Reign of Alfonso XIII

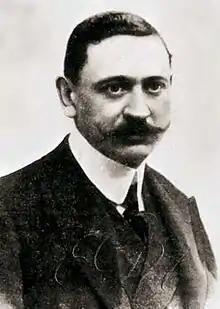
Manuel García Prieto, president of the government who opposed the legalization of the "Defence Juntas" but was forced to resign due to the lack of support from king Alfonso XIII.

As for the second popular demand, in 1912 compulsory military service was established, although only in wartime, which meant putting an end to the ""redemption in cash"" that allowed wealthy families that their sons did not do military service by paying a certain amount of money. But in peacetime, an intermediate solution was chosen, since it seemed that cash redemptions could not be dispensed with to finance the army. Thus were born the so-called "quota soldiers", recruits who only did military service for five months if they paid 2000 pesetas and for ten months if they paid 1500 —the latter amount was the amount earned by a day laborer in a year—. As a kind of compensation, the law also established that the only sons of poor families were exempted from military service.